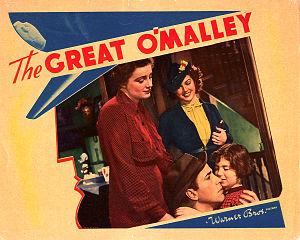
Septième district est un film américain réalisé par William Dieterle et sorti en 1937.